Toros Peak

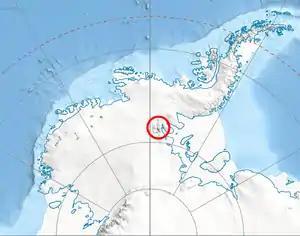
Location of Sentinel Range in Western Antarctica.

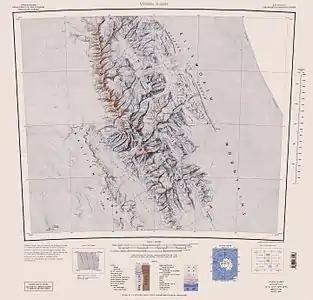
Sentinel Range map.

Toros Peak is the rocky twin summit peak rising to 2961 m in Zinsmeister Ridge on the northeast side of Vinson Massif in Sentinel Range, Ellsworth Mountains in Antarctica, and surmounting Dater Glacier to the east and its tributary Hinkley Glacier to the northwest.